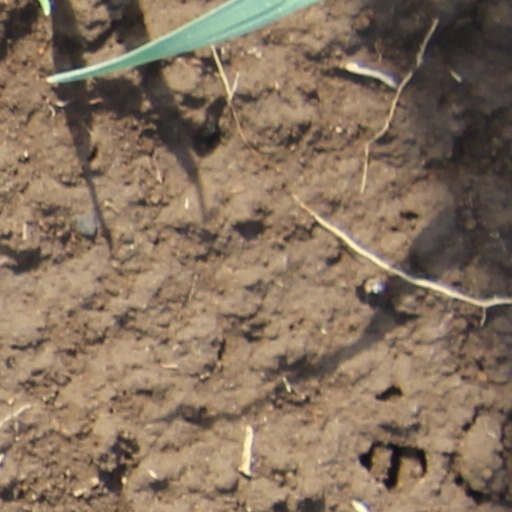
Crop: wheat